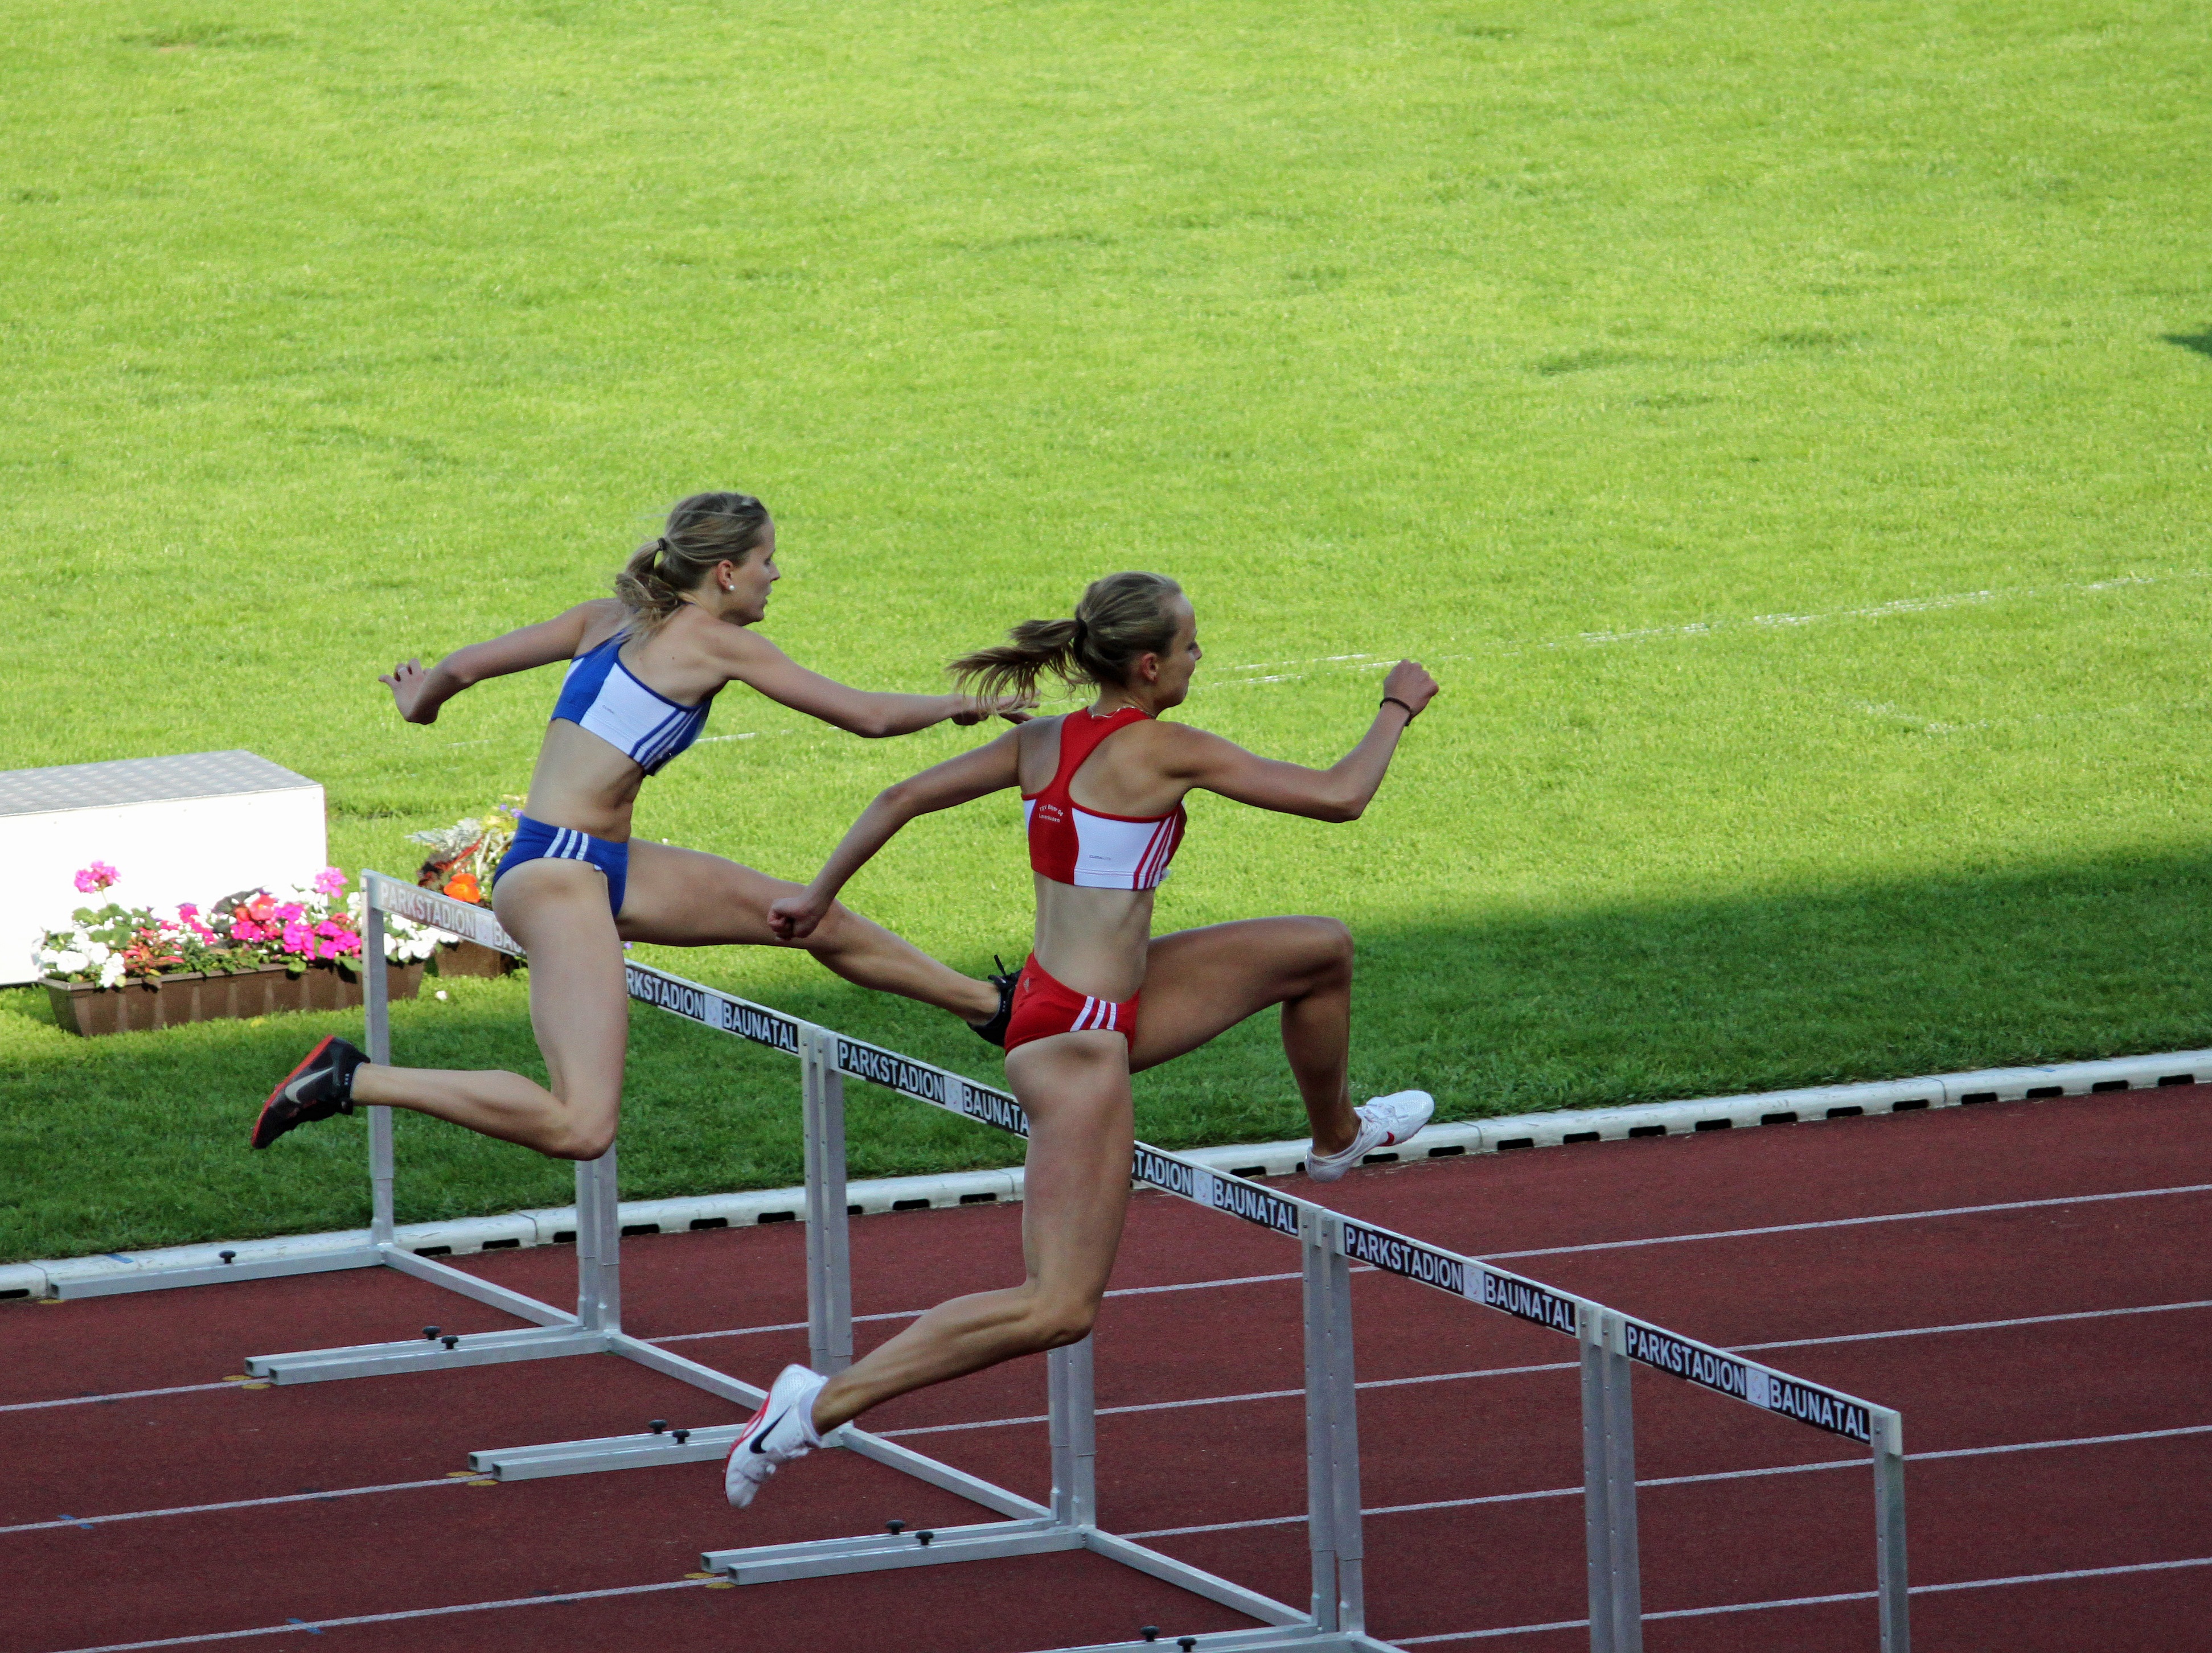
person, sport, running, jumping, women, sports, athletics, sprint, hurdles, hurdle, hurdling, physical exercise, outdoor recreation, human action, track and field athletics, high jump, heptathlon, middle distance running, 800 metres, 110 metres hurdles, 100 metres hurdles, obstacle race